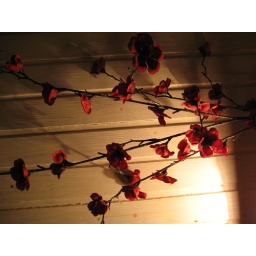
Taken in the kitchen at Reynard's Mums house